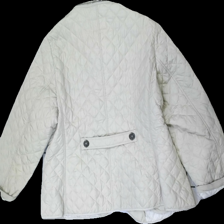
View: back
Type: Jacket
Category: Ladies
Brand: Isolde
Colors: Beige
Material: 100% Polyester
Cut: Regular
Season: Spring
Price range: 100-150
Recommended usage: Reuse
Description: Beige quilted jacket